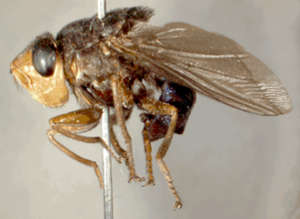
Dermatobia est un genre d'insectes diptères, qui ne comprend qu'une espèce, Dermatobia hominis. Il s'agirait du seul Cuterebrinae s'attaquant aux primates. On le rencontre du Mexique à l'Argentine. Sa larve, appelée en Guyane « ver macaque », est responsable d'une myase cuticole furonculoïde.